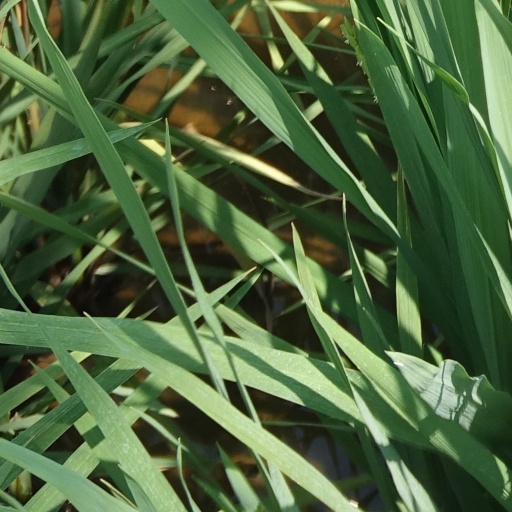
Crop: rice